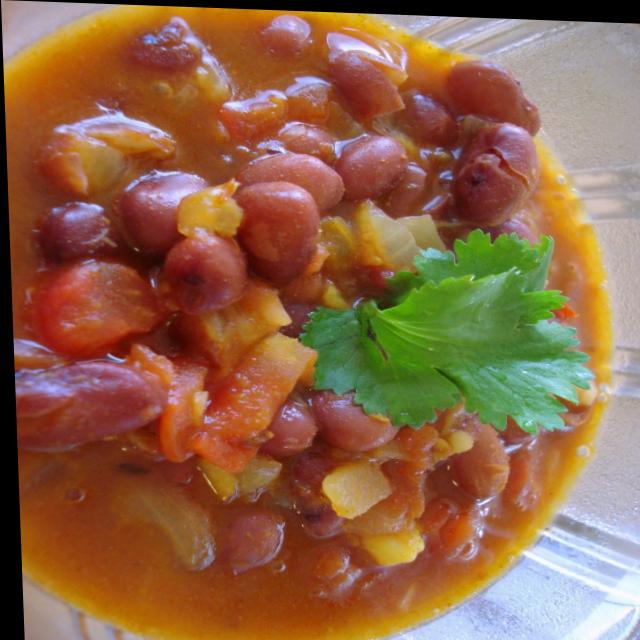
Dish: rajma_curry